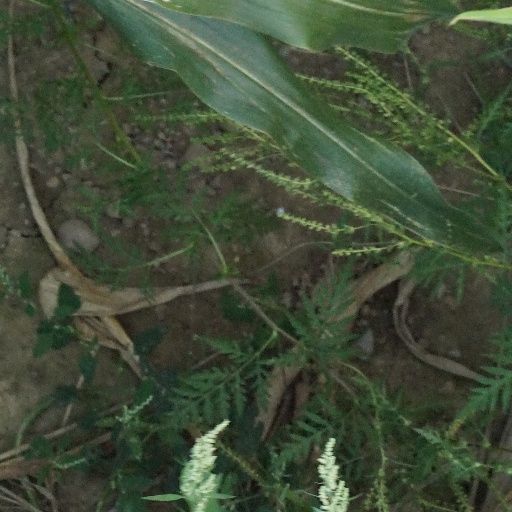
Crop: maize; corn